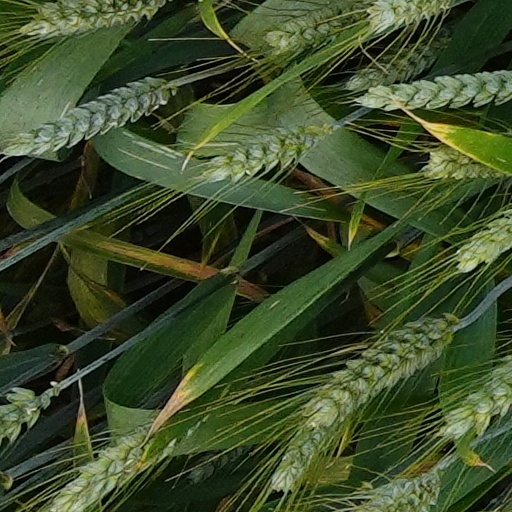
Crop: wheat